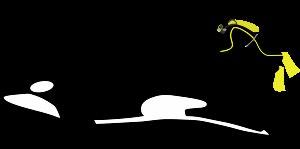
L'orque, ou épaulard, est une espèce de mammifères marins du sous-ordre des cétacés à dents, les odontocètes. Elle a une répartition cosmopolite ; elle vit dans les régions arctiques et antarctiques jusqu'aux mers tropicales. Son régime alimentaire est très diversifié, bien que les populations se spécialisent souvent dans des types particuliers de proies. Certaines se nourrissent de poissons, tandis que d'autres chassent les mammifères marins tels que les lions de mer, les phoques, les morses et même de grandes baleines. Les orques sont considérées comme des superprédateurs.